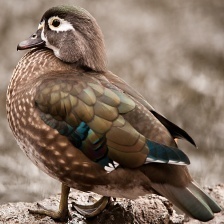
Species: WOOD DUCK
Scientific name: AIX SPONSA
ImageNet parent category: drake